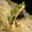
Label: frog